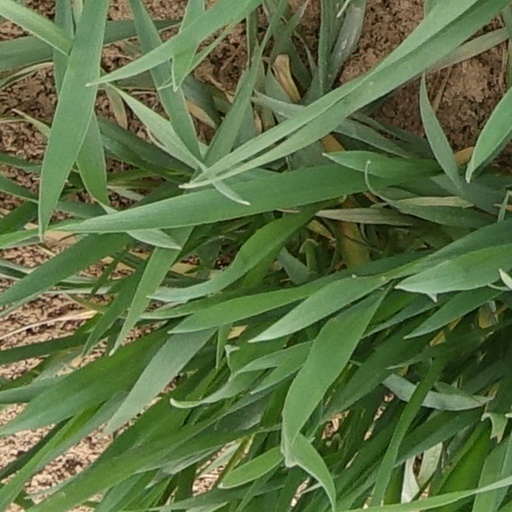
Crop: wheat